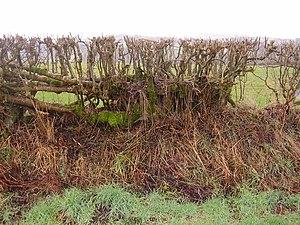
Une trogne appelée aussi arbre têtard ou plus simplement têtard, est un arbre dont la forme caractéristique résulte d'un mode d'exploitation ancestral spécifique, consistant en des tailles périodiques spécifiques, afin de fournir principalement du bois et du fourrage.